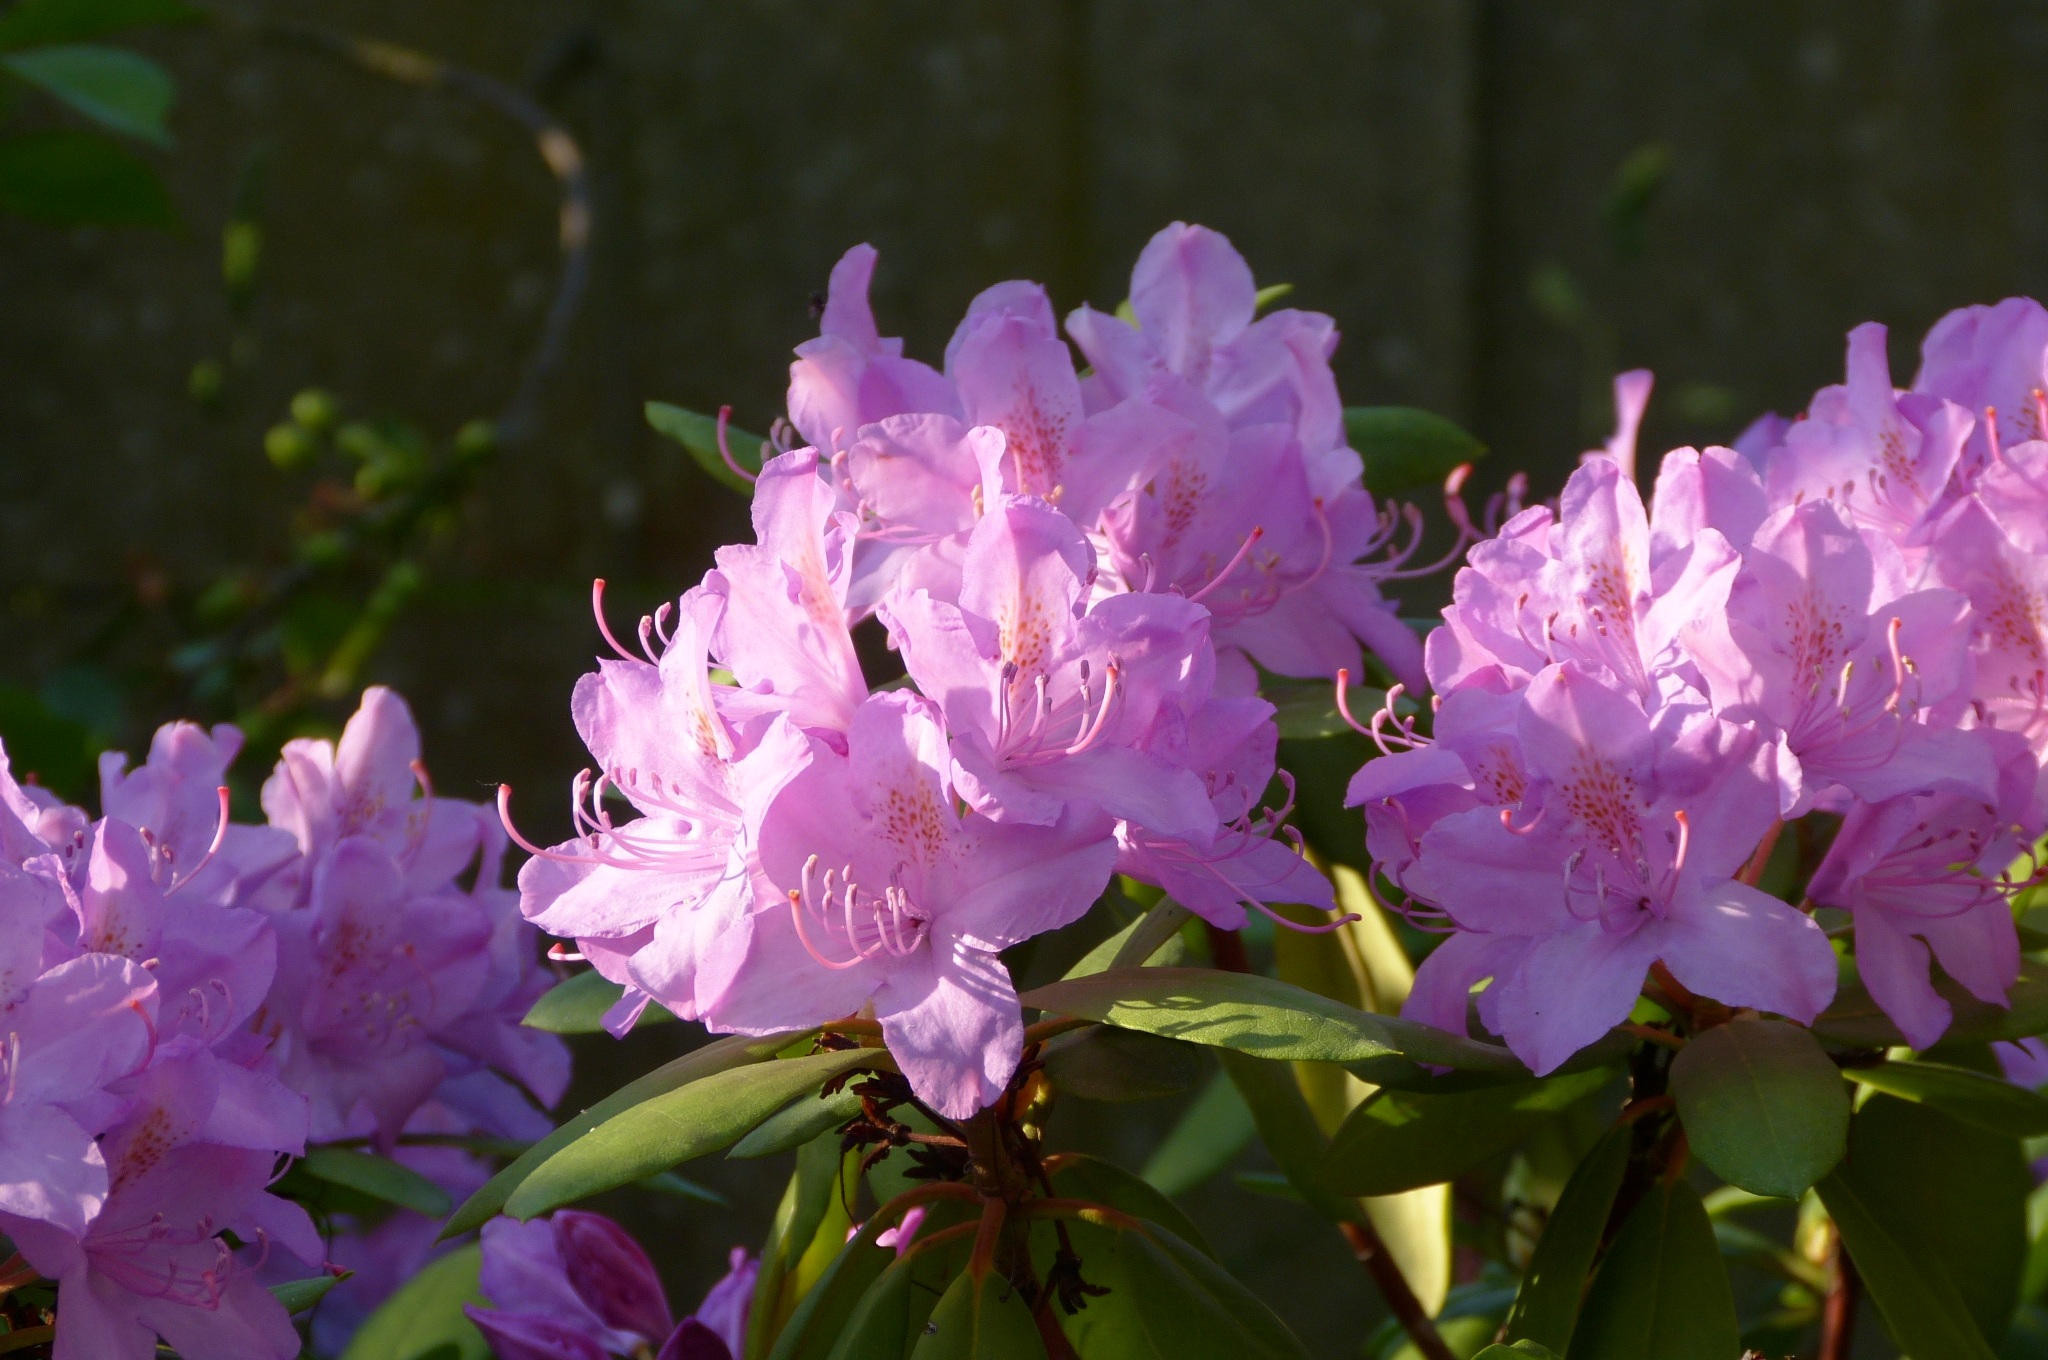
nature, blossom, plant, flower, petal, green, botany, garden, flora, plants, flowers, shrub, rhododendron, azalea, macro photography, flowering plant, woody plant, land plant